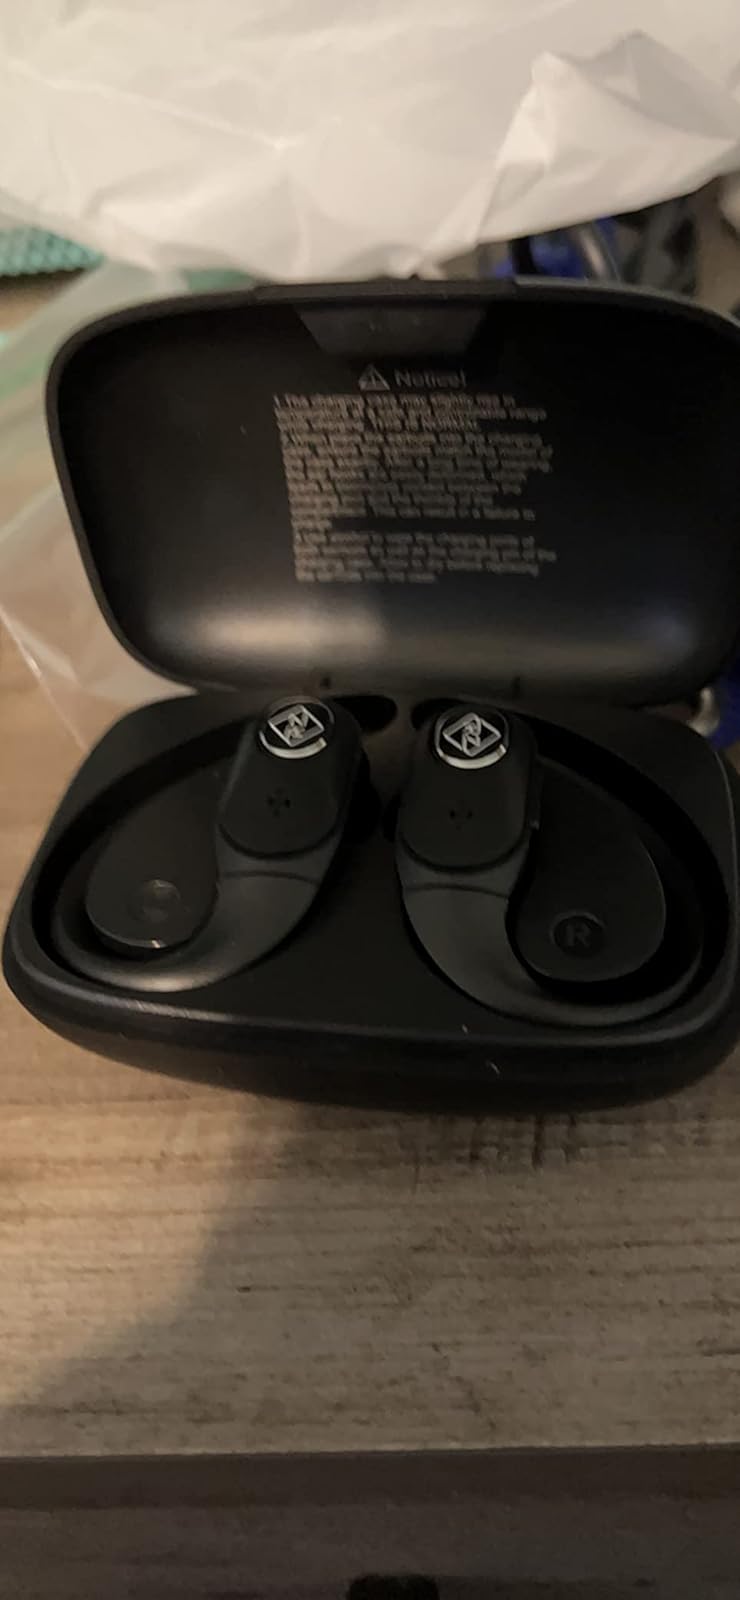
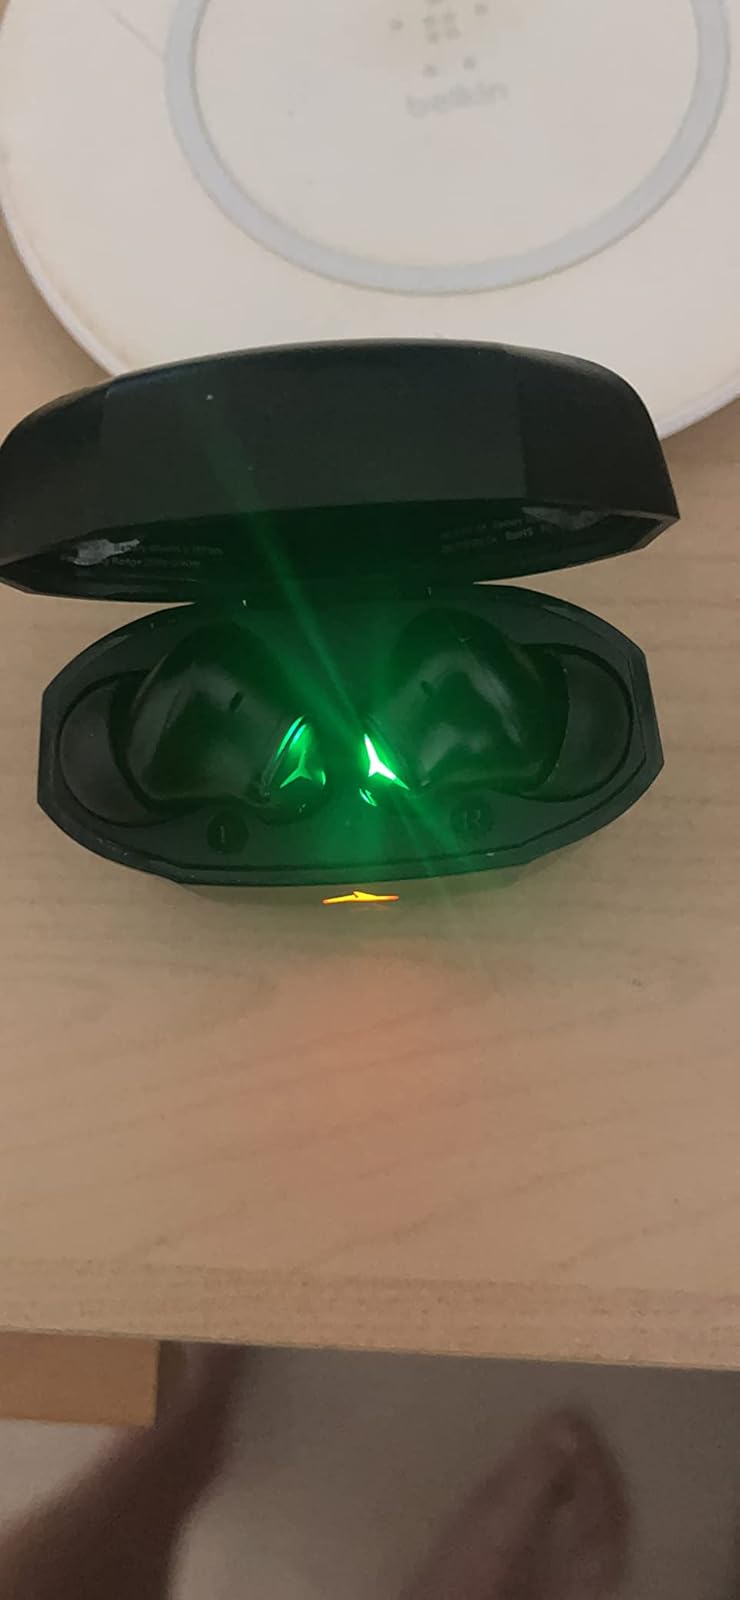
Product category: earbuds
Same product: no